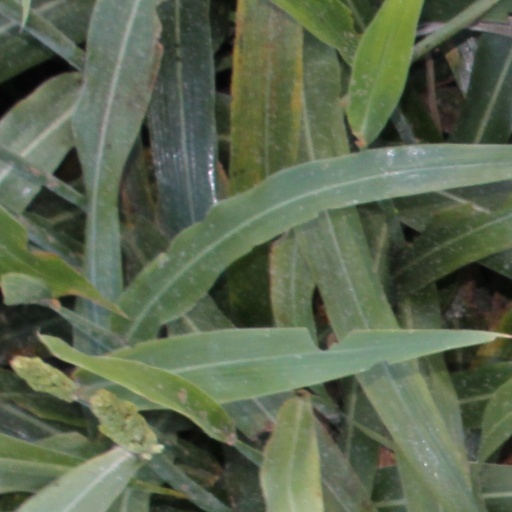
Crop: sorghum